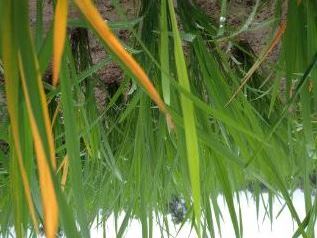
Disease: Tungro